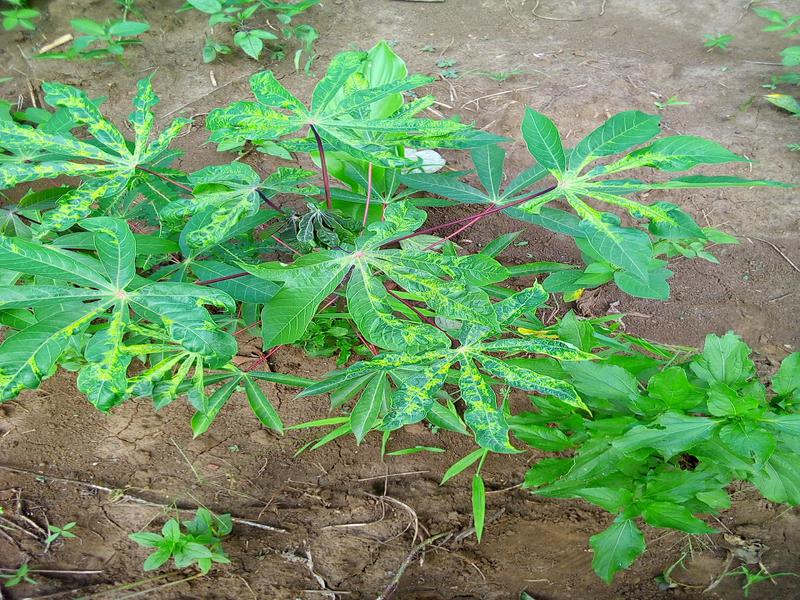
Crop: cassava
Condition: mosaic_disease